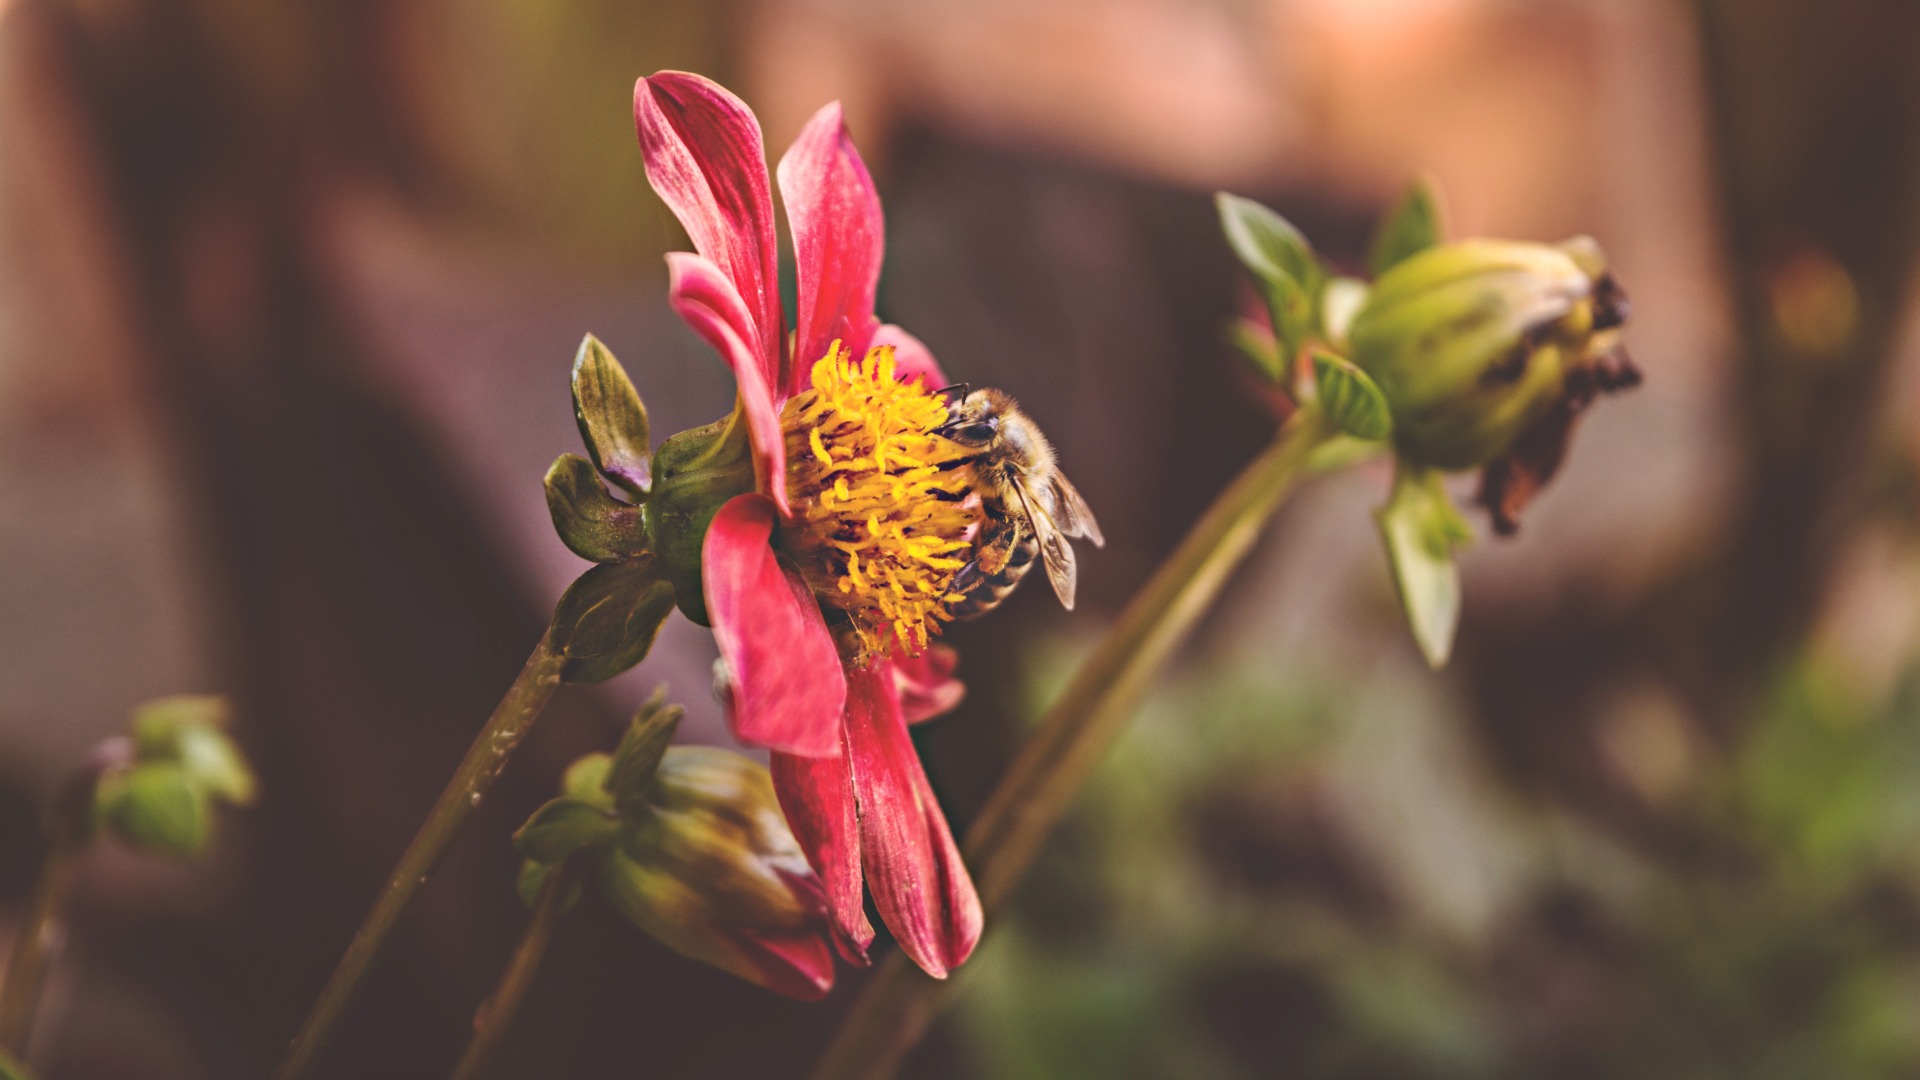
flower, bee, red, flora, plant, spring, bud, nectar, macro photography, close up, wildflower, petal, blossom, plant stem, membrane winged insect, pollen, flowering plant, alstroemeriaceae, pollinator